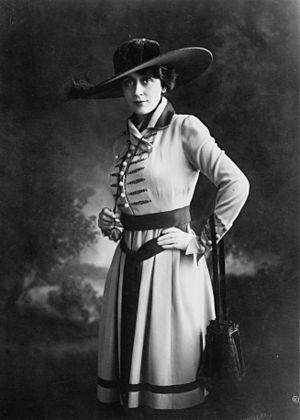
Olga Petrova, née Muriel Harding le 10 mai 1884 à Liverpool ou au Pays de Galles et décédée le 30 novembre 1977 à Clearwater, est une actrice, scénariste et dramaturge d’origine galloise, naturalisée américaine.